Bella Lewitzky

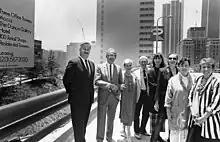
Lewitzky (third from left) at the planned site of the Dance Gallery in 1988

A major component of Lewitzky's legacy was to be the Dance Gallery, a new facility in California Plaza that would integrate studios and a 1000-seat theater. Plans for the Dance Gallery were in progress by 1978, but the project stalled, and was still unbuilt a decade later. The Colburn School took over the project in 1992, committing to constructing a building and amicably parting ways with Lewitzky and her company.